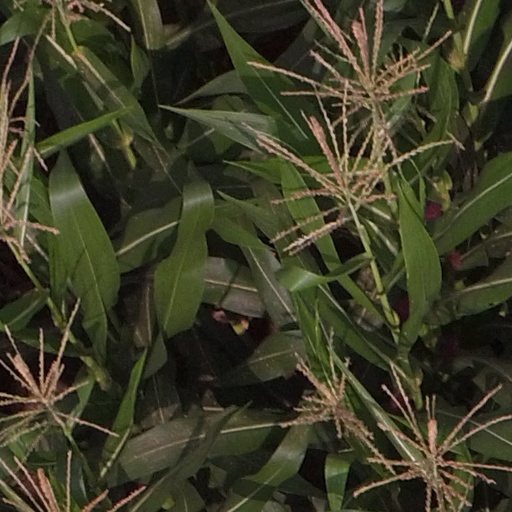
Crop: maize; corn